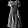
Label: Dress